Alpha blocker

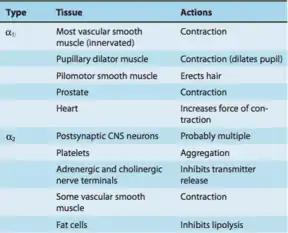

Alpha blockers, also known as α-blockers or α-adrenoreceptor antagonists, are a class of pharmacological agents that act as antagonists on α-adrenergic receptors (α-adrenoceptors).